Dorothy Blum

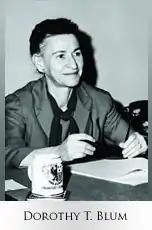

Dorothy Toplitzky Blum (February 21, 1924 – October 1980) was an American computer scientist and cryptanalyst. She worked for the National Security Agency and its predecessors from 1944 until her death in 1980.